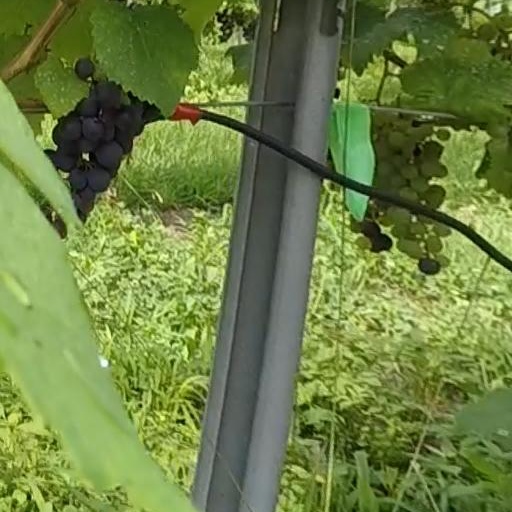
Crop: grape